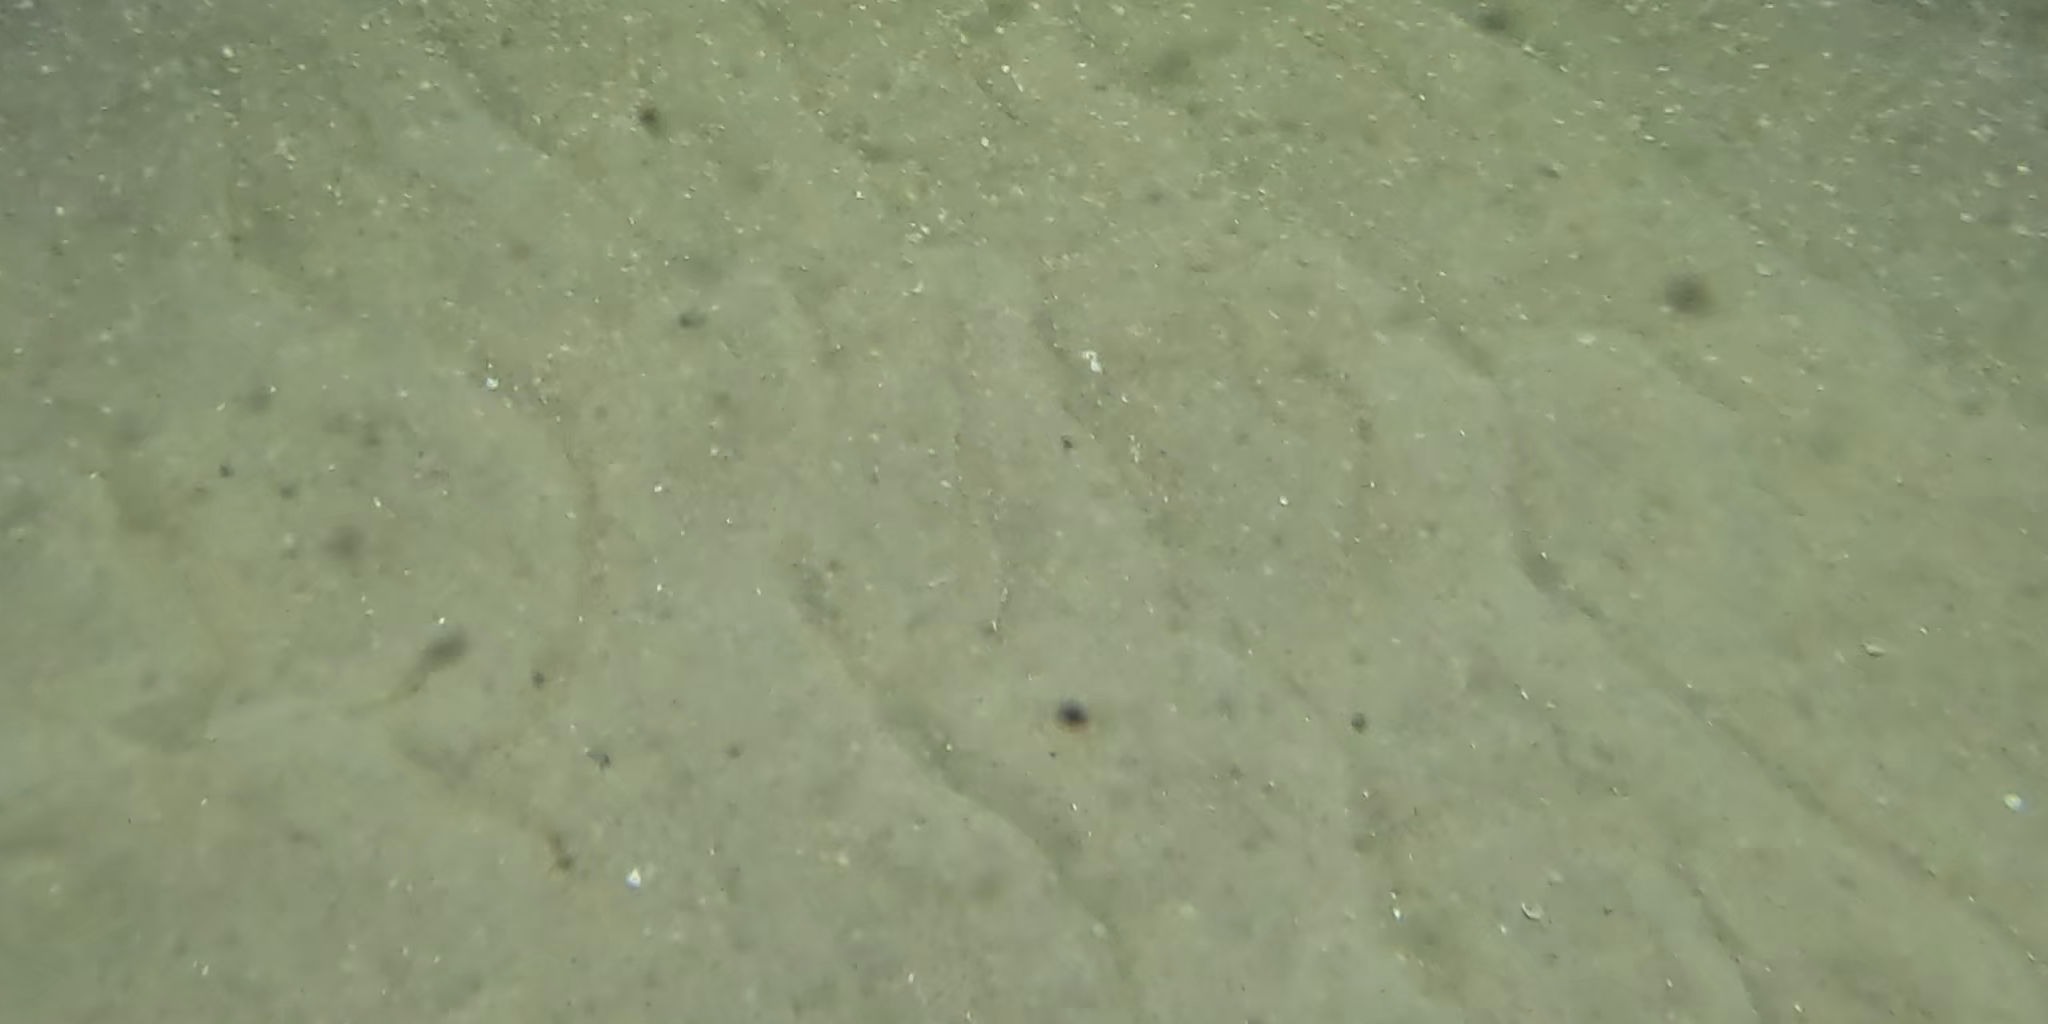
Seabed habitat: sand